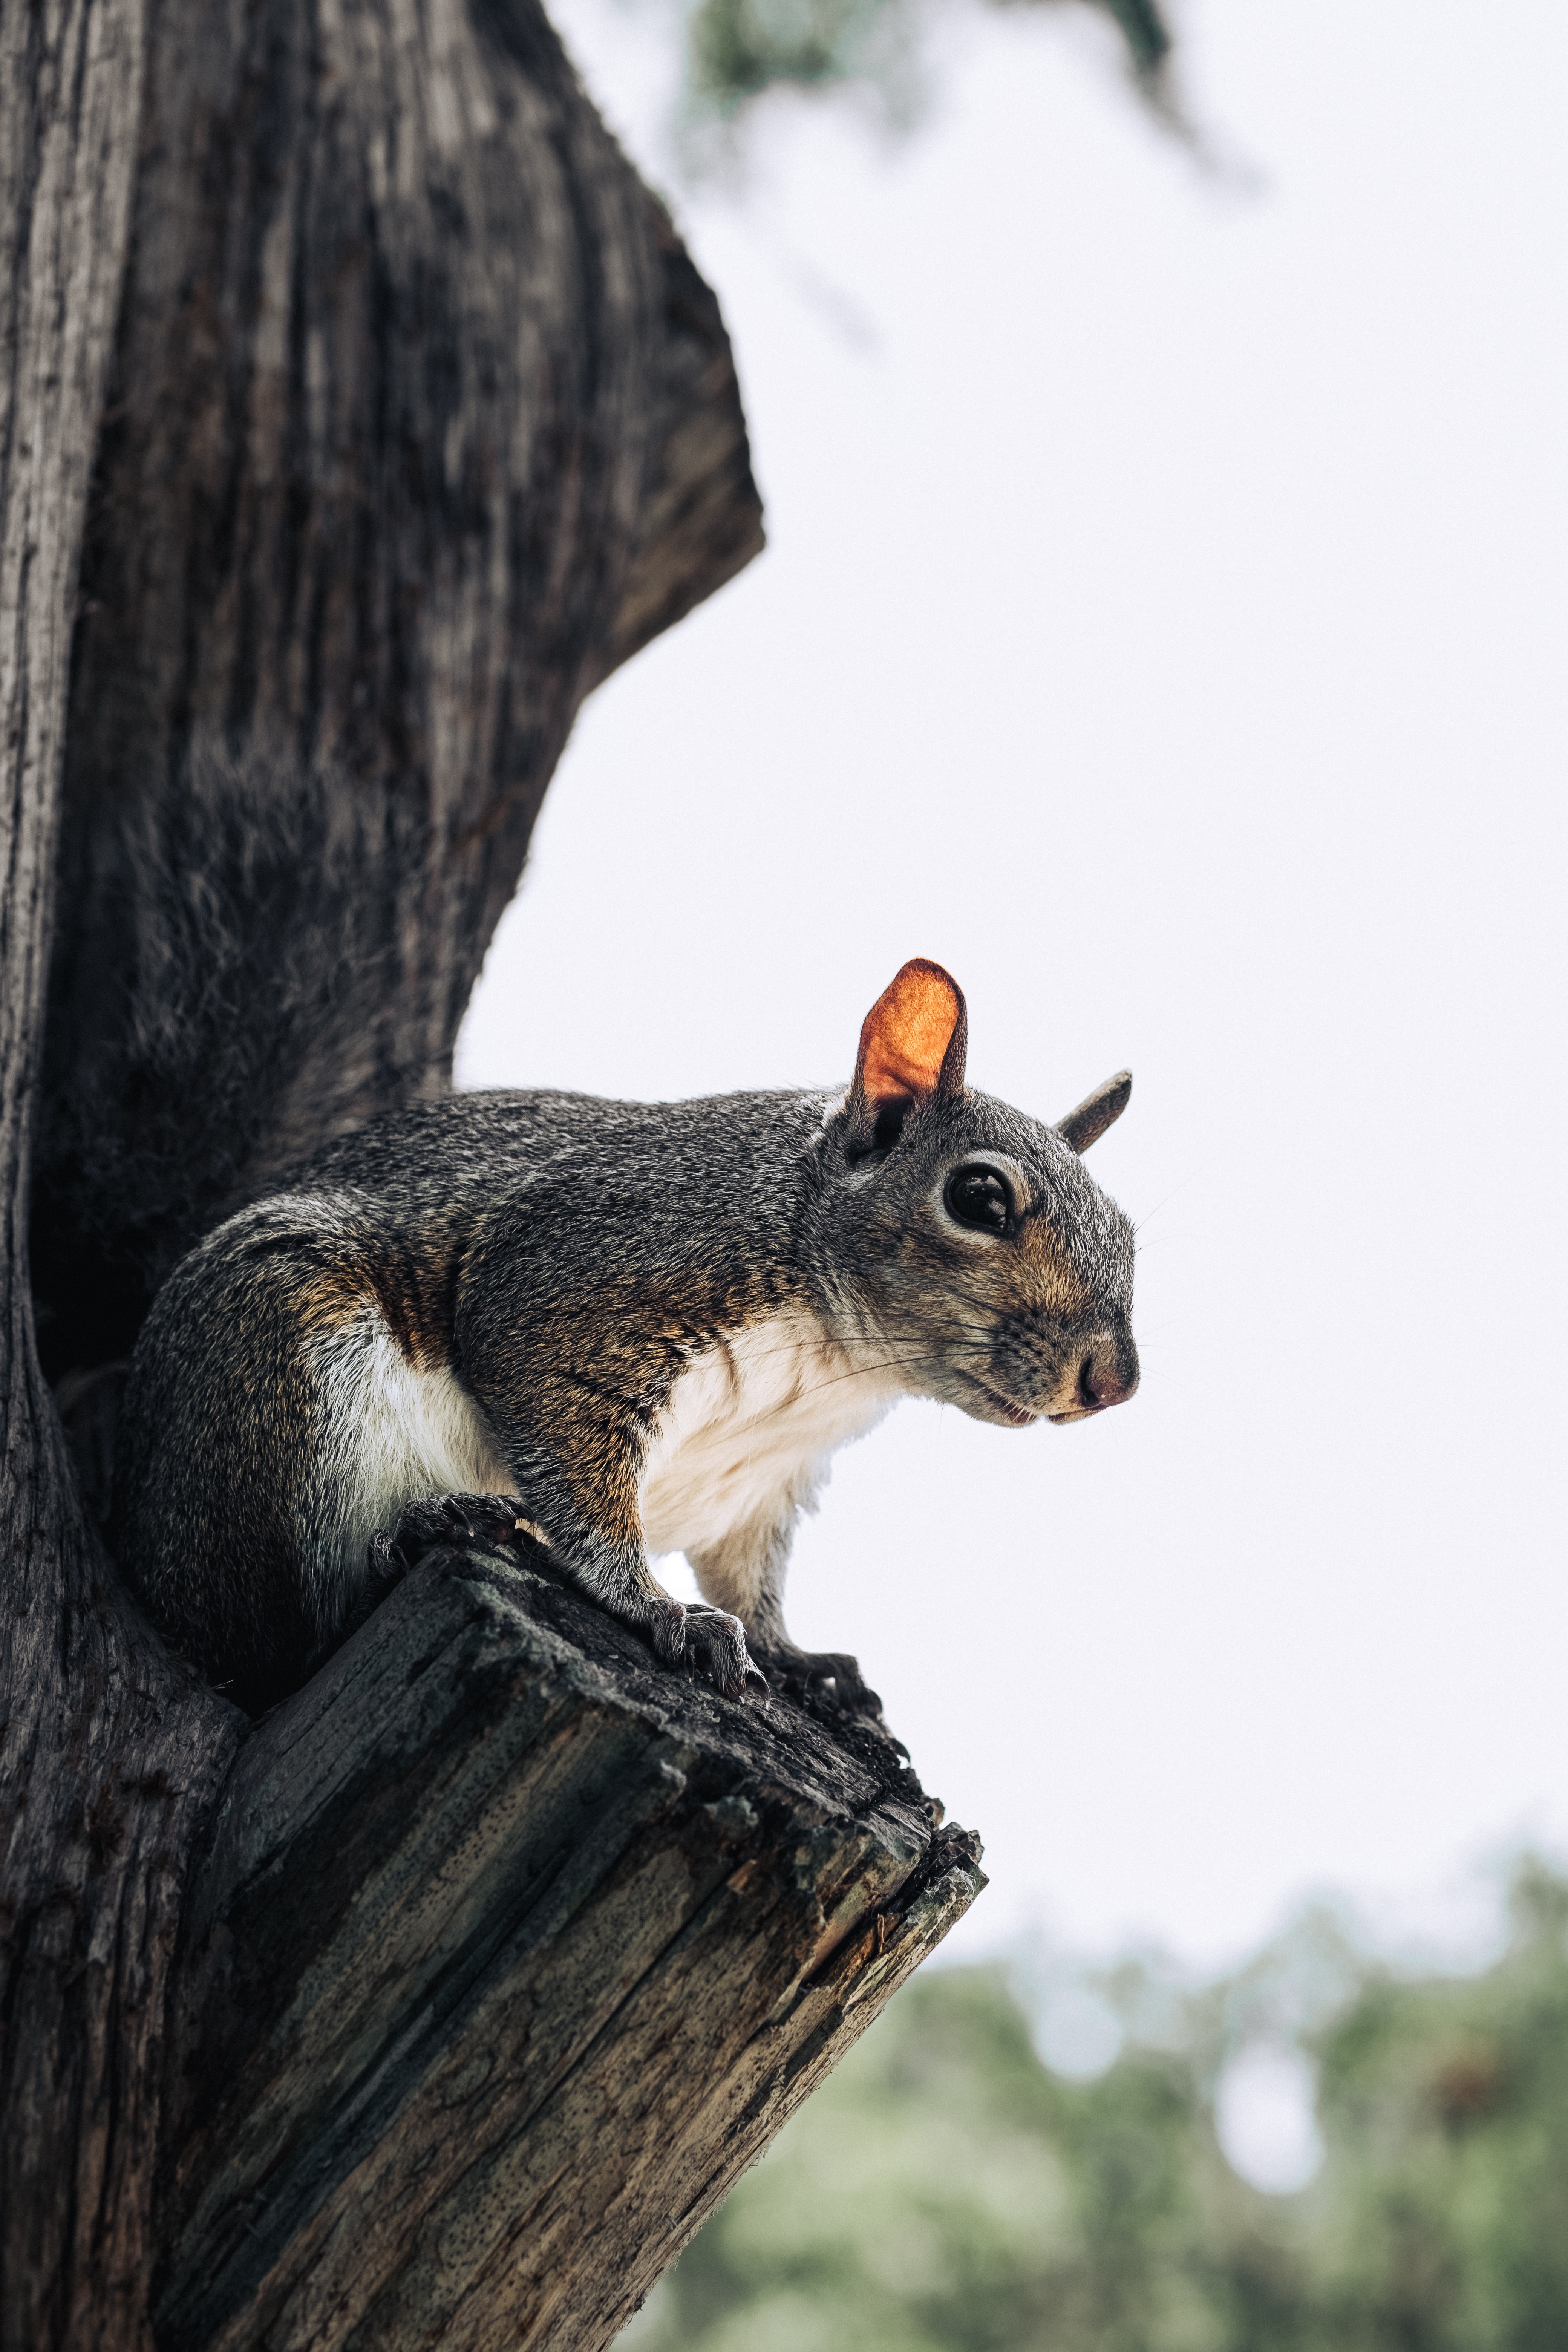
animals, branch, rodent, grey squirrel, grey, plant, squirrel, wood, trunk, fawn, terrestrial animal, fox squirrel, ground squirrels, snout, tree, tail, fur, twig, claw, whiskers, sky, wildlife, Douglas squirrel, natural material